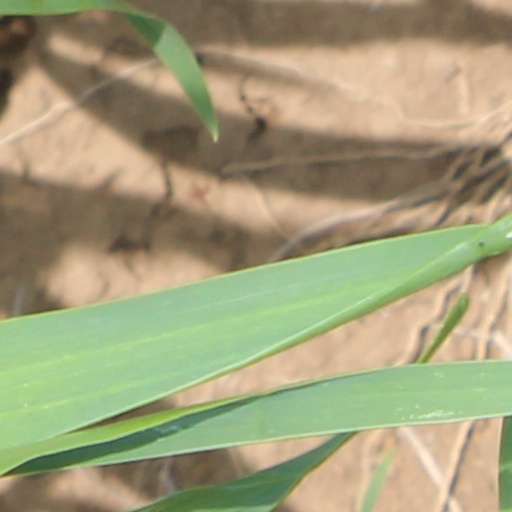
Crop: wheat